Chopin Hill

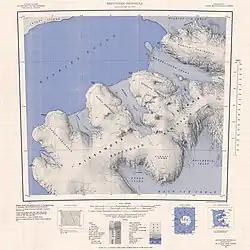
Topographic reconnaissance map of the Beethoven Peninsula area of Alexander Island in Antarctica including the Chopin Hill

Chopin Hill is a low, snow-covered hill, about high, lying southwest of Mount Schumann lying on the base of Harris Peninsula, Beethoven Peninsula, southwest Alexander Island, Antarctica. It was first mapped, from air photos taken by the Ronne Antarctic Research Expedition, 1947–48, by D. Searle of the Falkland Islands Dependencies Survey in 1960, and named by the UK Antarctic Place-Names Committee after Frédéric Chopin, the Polish composer.